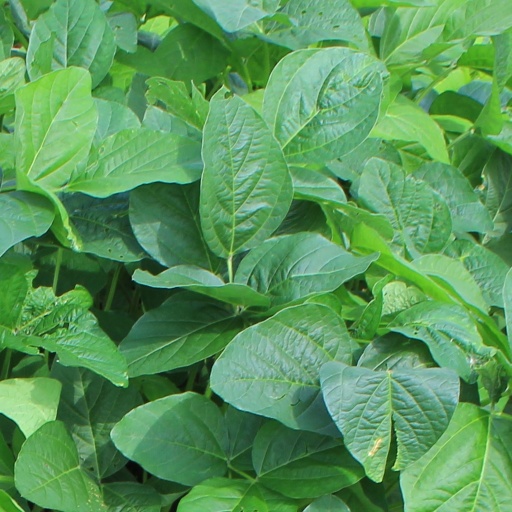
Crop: soybean